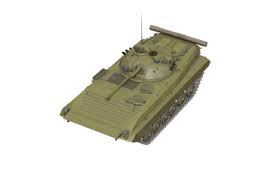
Label: BMP